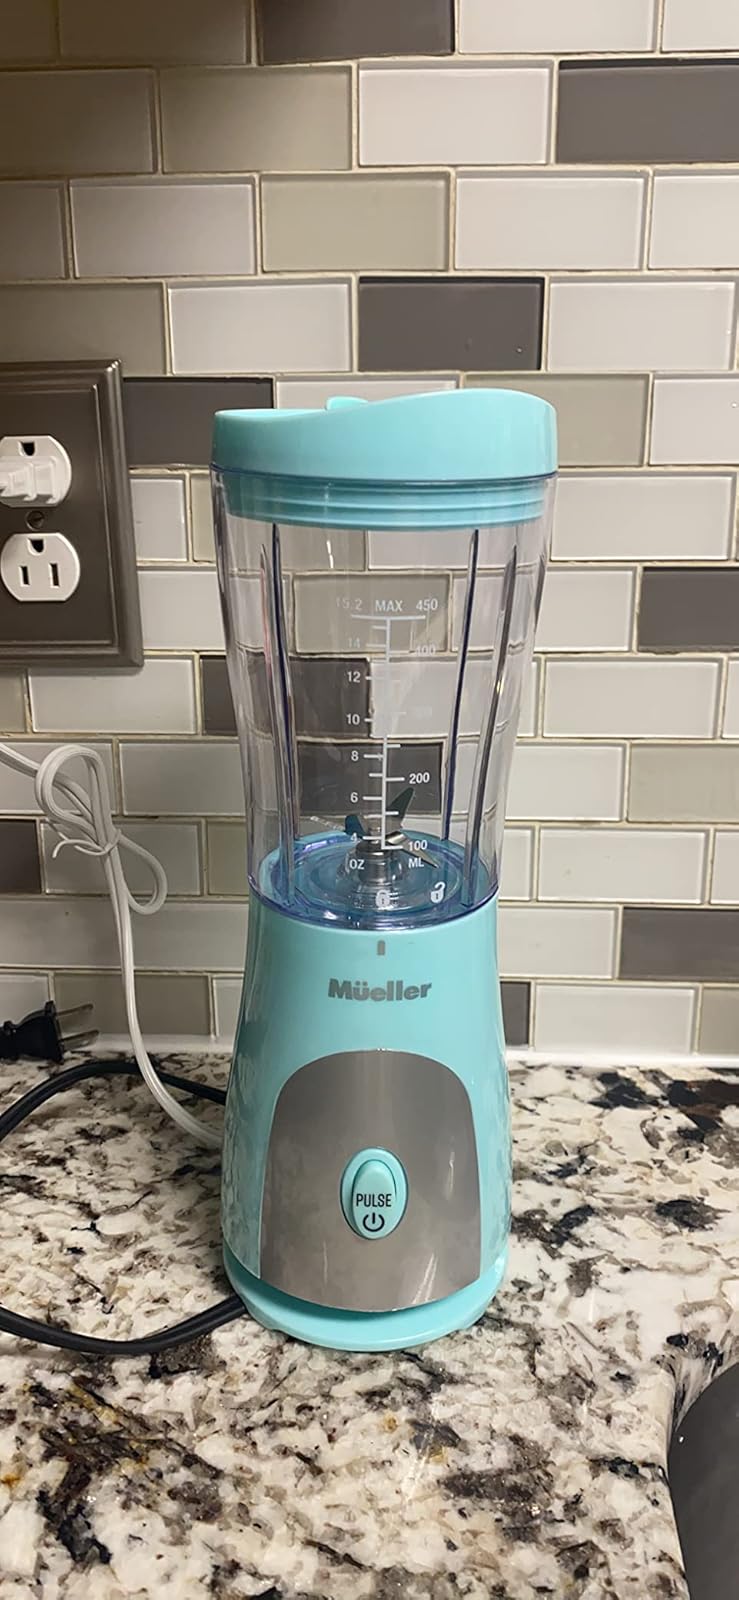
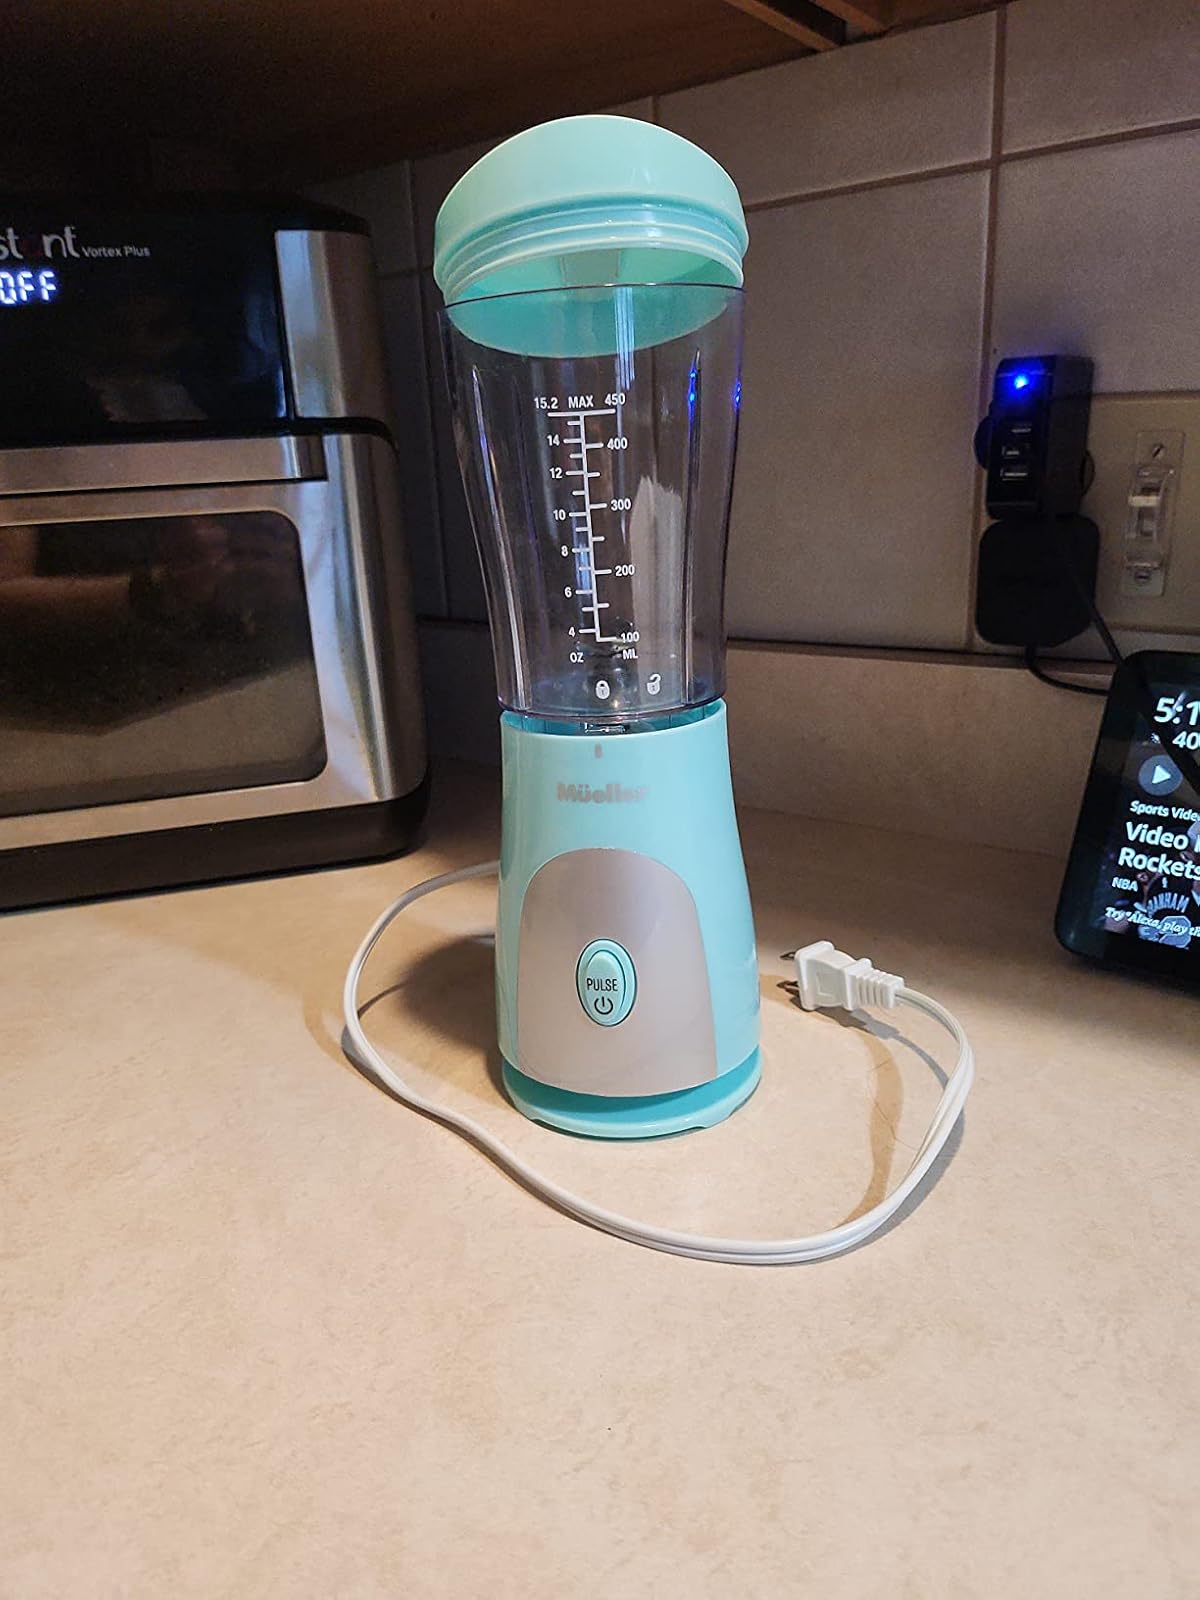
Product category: items_blender
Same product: yes